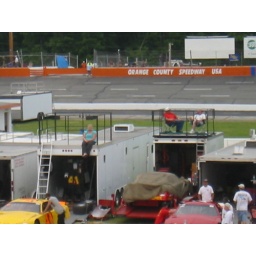
Best seats in the house